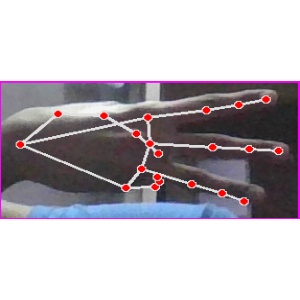
अक्षर: भ